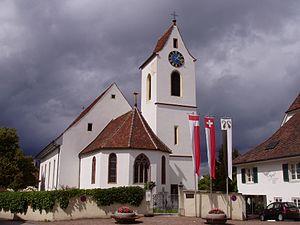
Dornach est une commune suisse du canton de Soleure.